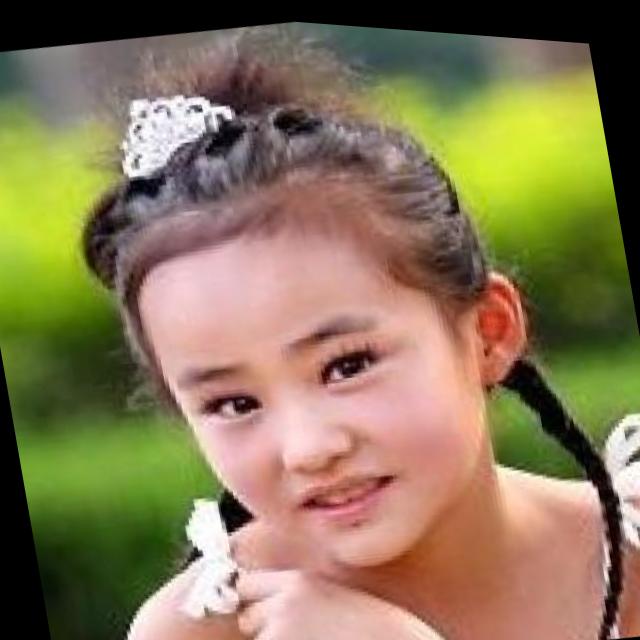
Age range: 0-12